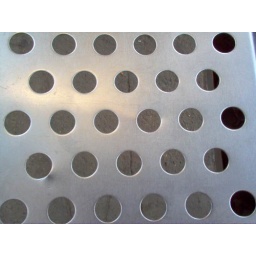
holes in the silver seat